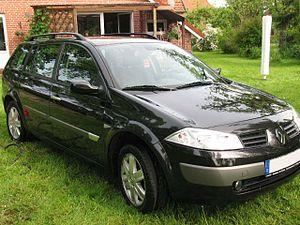
Sortie en 2002, la Renault Mégane II a été élue voiture de l'année 2003. Elle a d'abord été commercialisée en 3 et 5 portes, avant l'arrivée vers la fin 2002 d'un coupé cabriolet, d'un break et d'une version tricorps. En 2004 est apparue la version sportive RS avec un « moteur F » de type F4RT.